No. 330 Squadron RNoAF

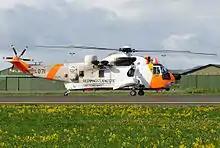
Sea King at Ørland Main Air Station

Search and rescue was at the time only a secondary role for various air force units, such as the Albatross, Bell UH-1B and Bell 47. Norway lacked the dedicated SAR service that Denmark had. This became evident in 1966, when the Norwegian ferry "Skagerrak" sank off the Danish coast in September 1966. Everyone on board was saved, but it was questioned whether this would have been the case if the incident had occurred in Norwegian waters. The task was given to the Ministry of Justice, who as a temporary solution from 1968 to 1973 signed an agreement with Helikopter Service to operate two Sikorsky S-61 out of Sola and Bodø.